Charles-Louis Clérisseau

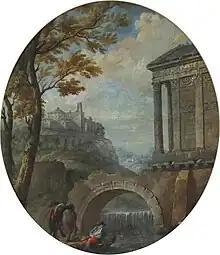
Classical Scene (1769), private collection.

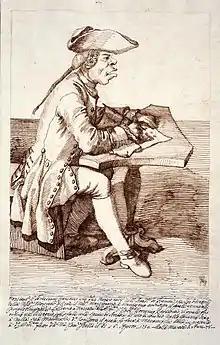
Pier Leone Ghezzi's caricature of Clérisseau when he was a student at the French Academy in Rome (1752), British Museum.

Born in Paris, Clérisseau was a pupil of the architect Germain Boffrand.